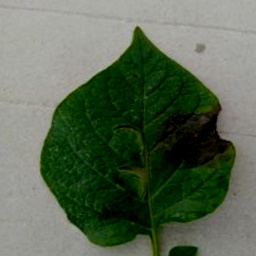
Etiqueta: Late Blight